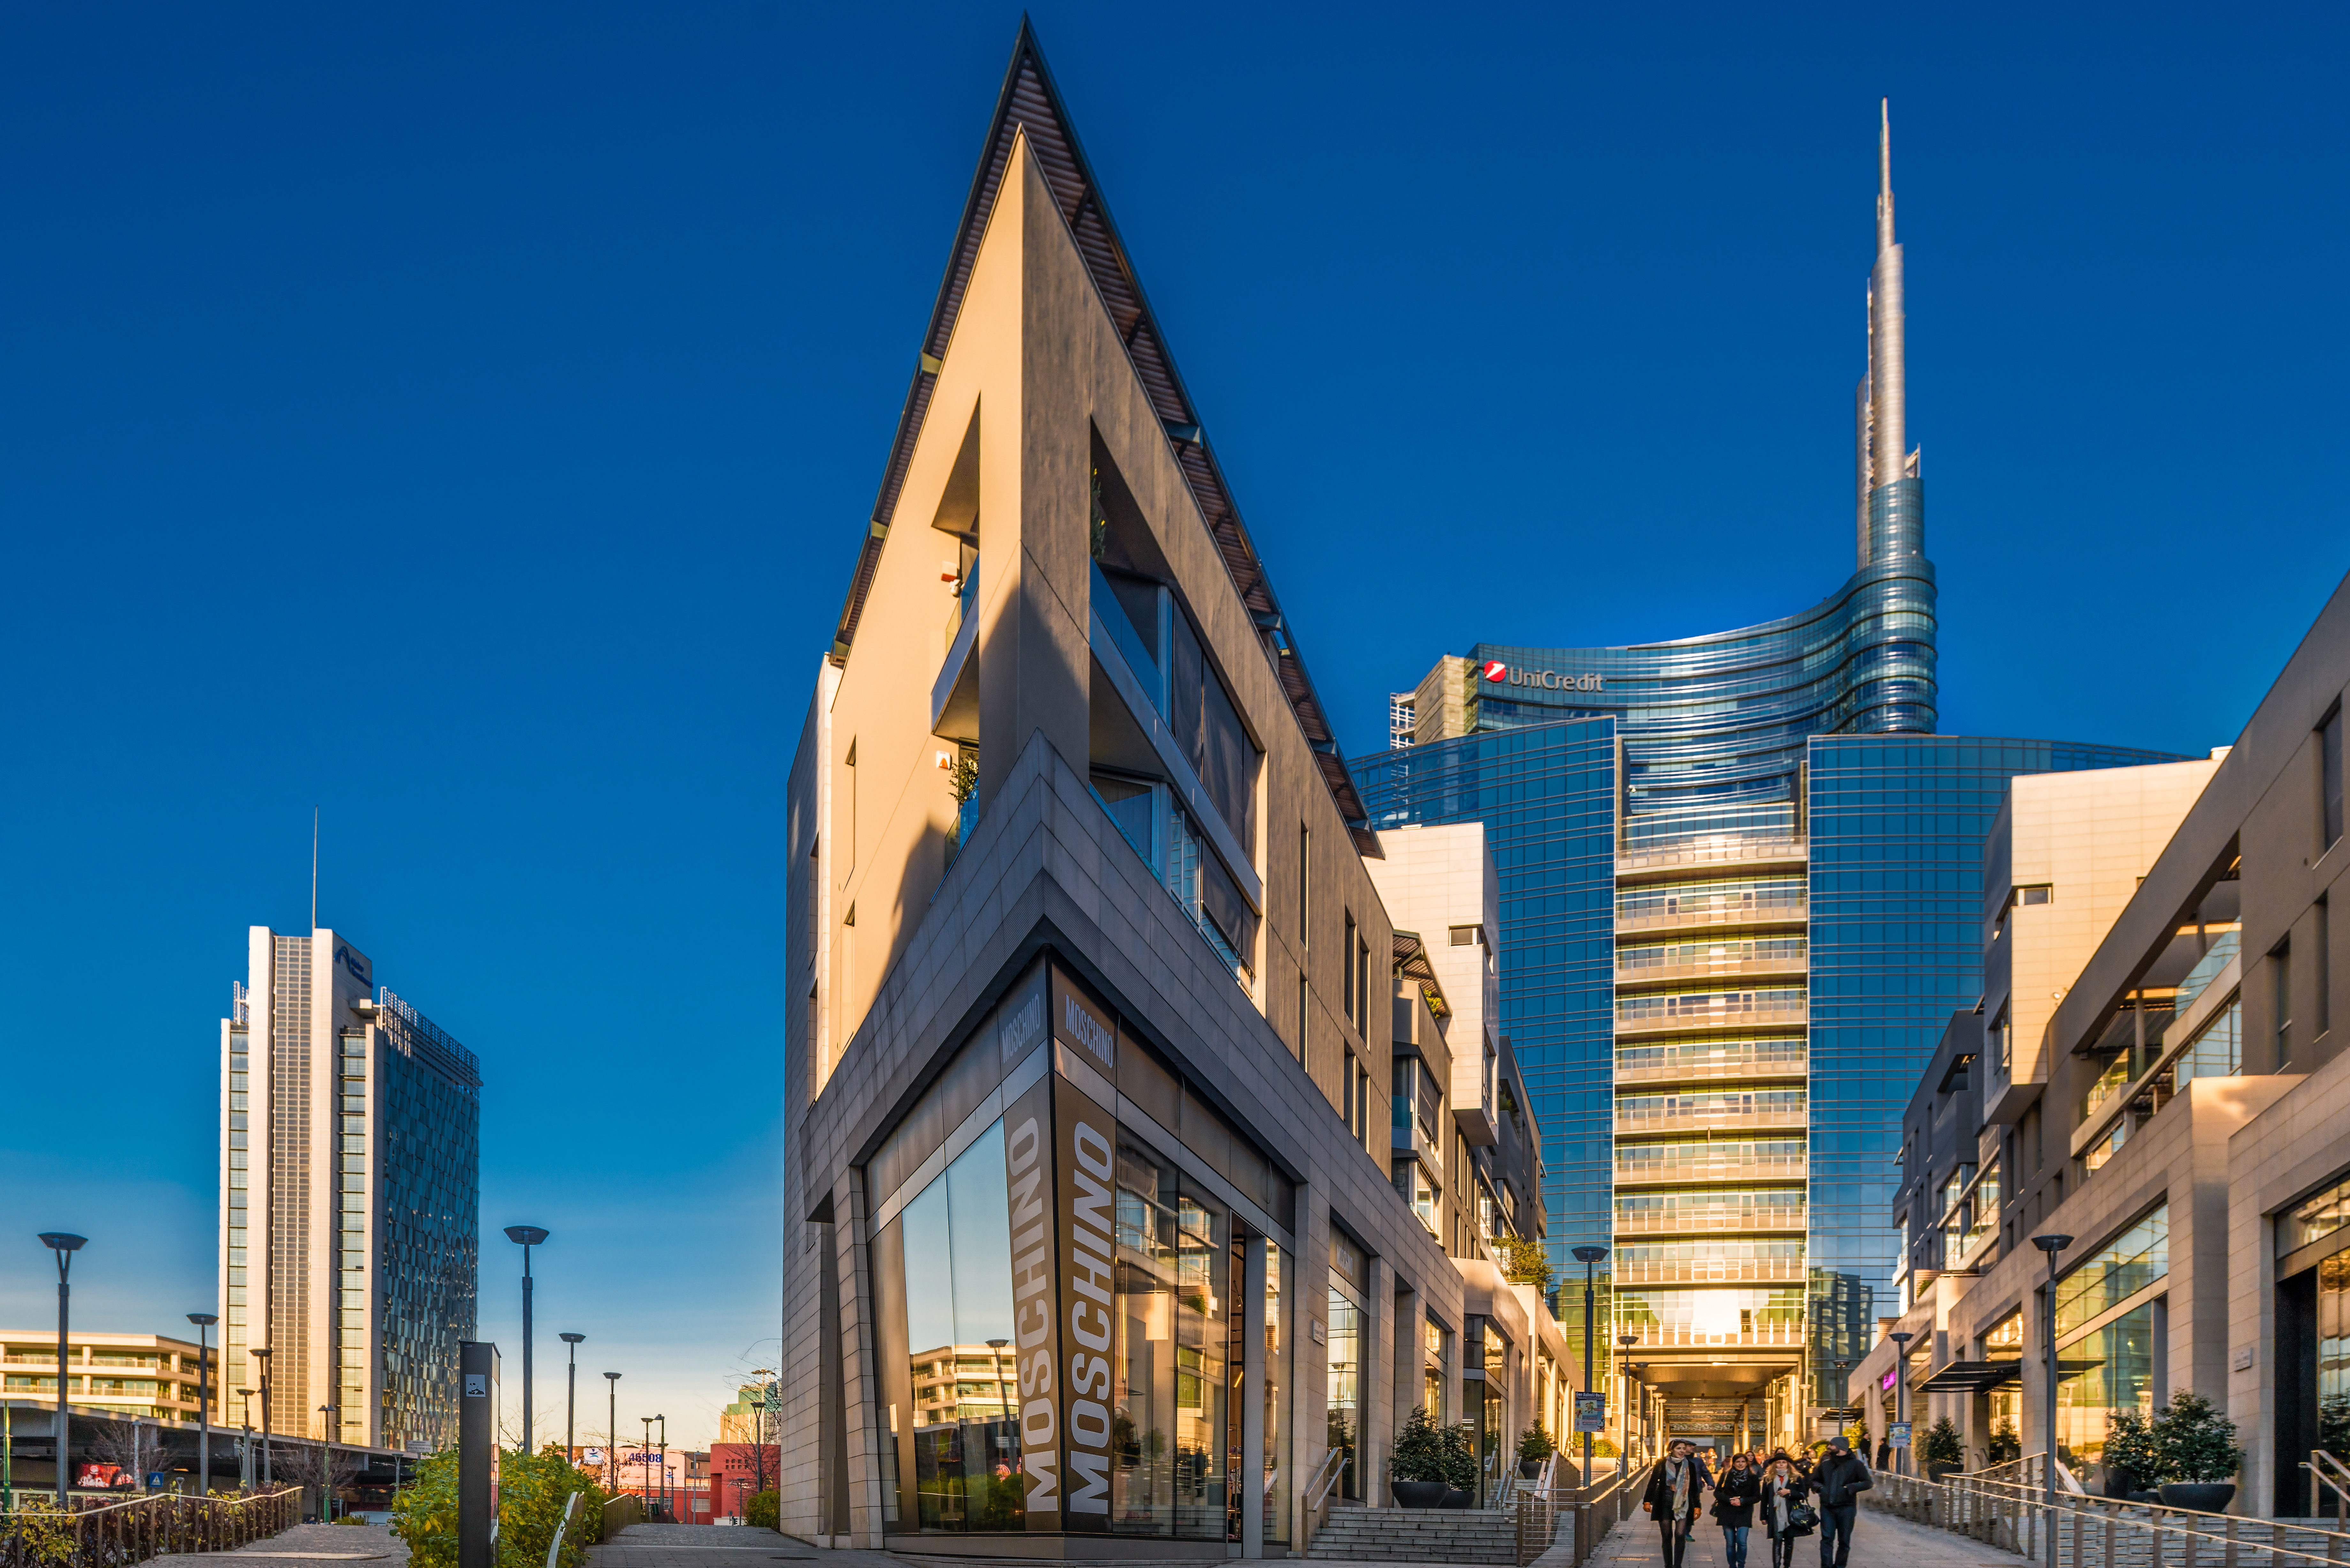
metropolitan area, skyscraper, landmark, tower block, metropolis, city, urban area, cityscape, neighbourhood, human settlement, architecture, downtown, residential area, facade, skyline, spire, tower, plaza